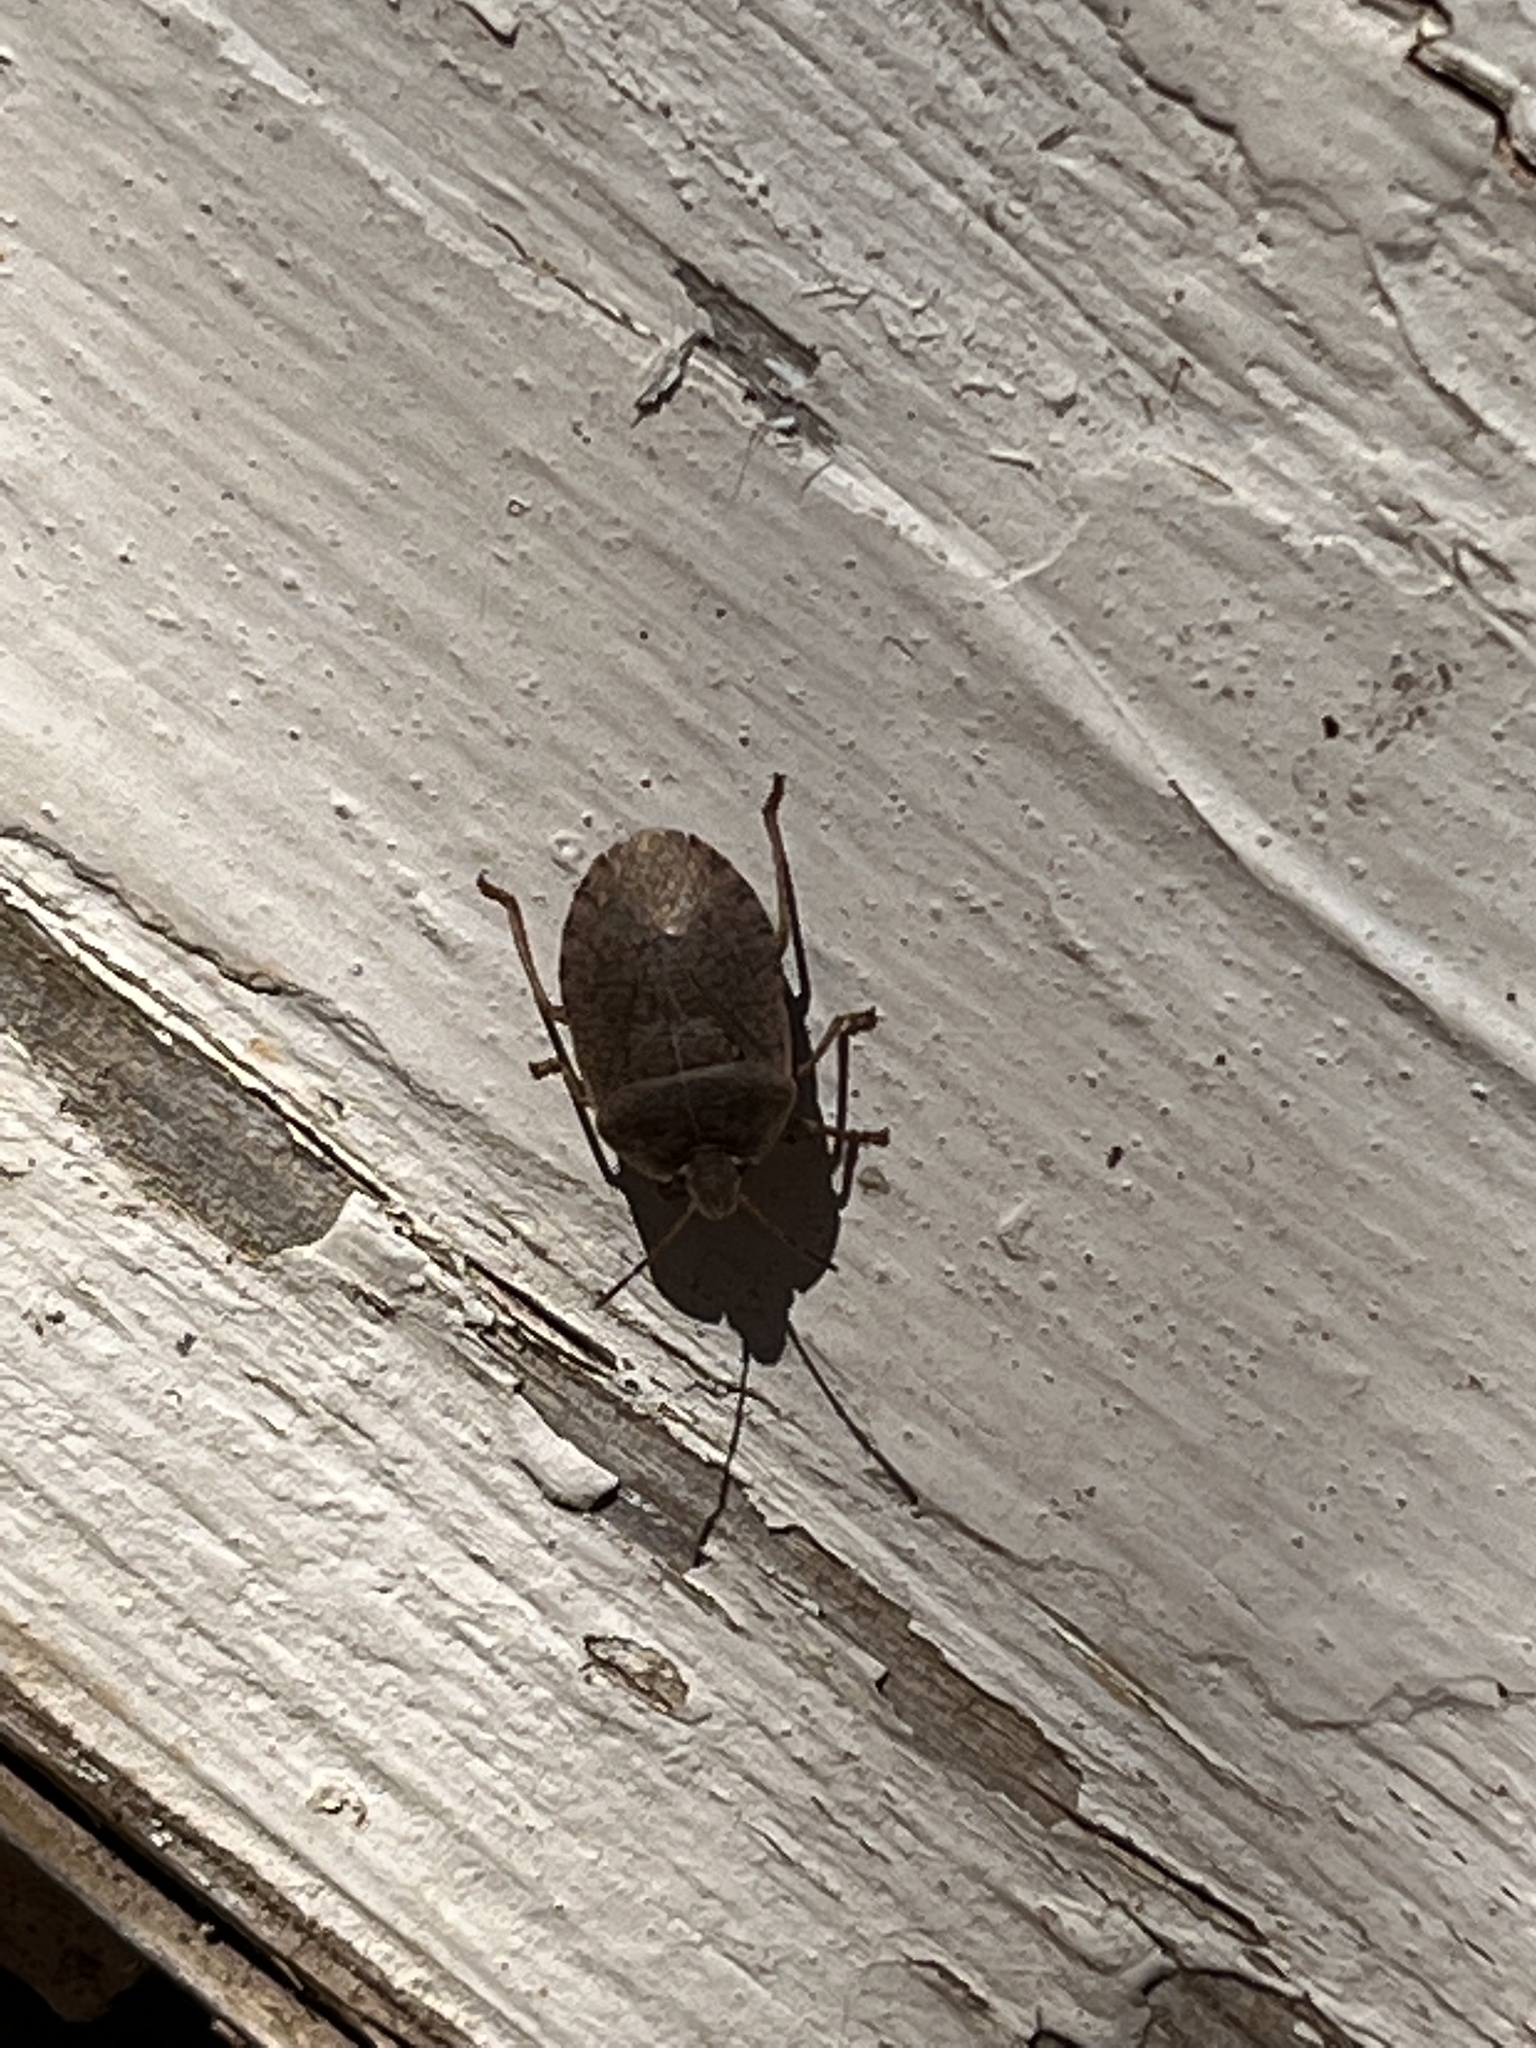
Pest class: stink_bug